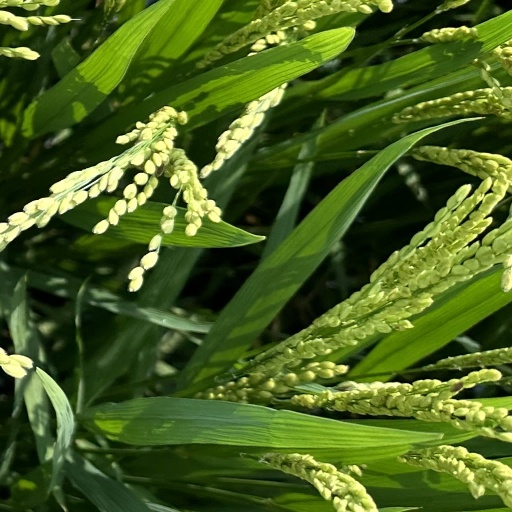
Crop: rice